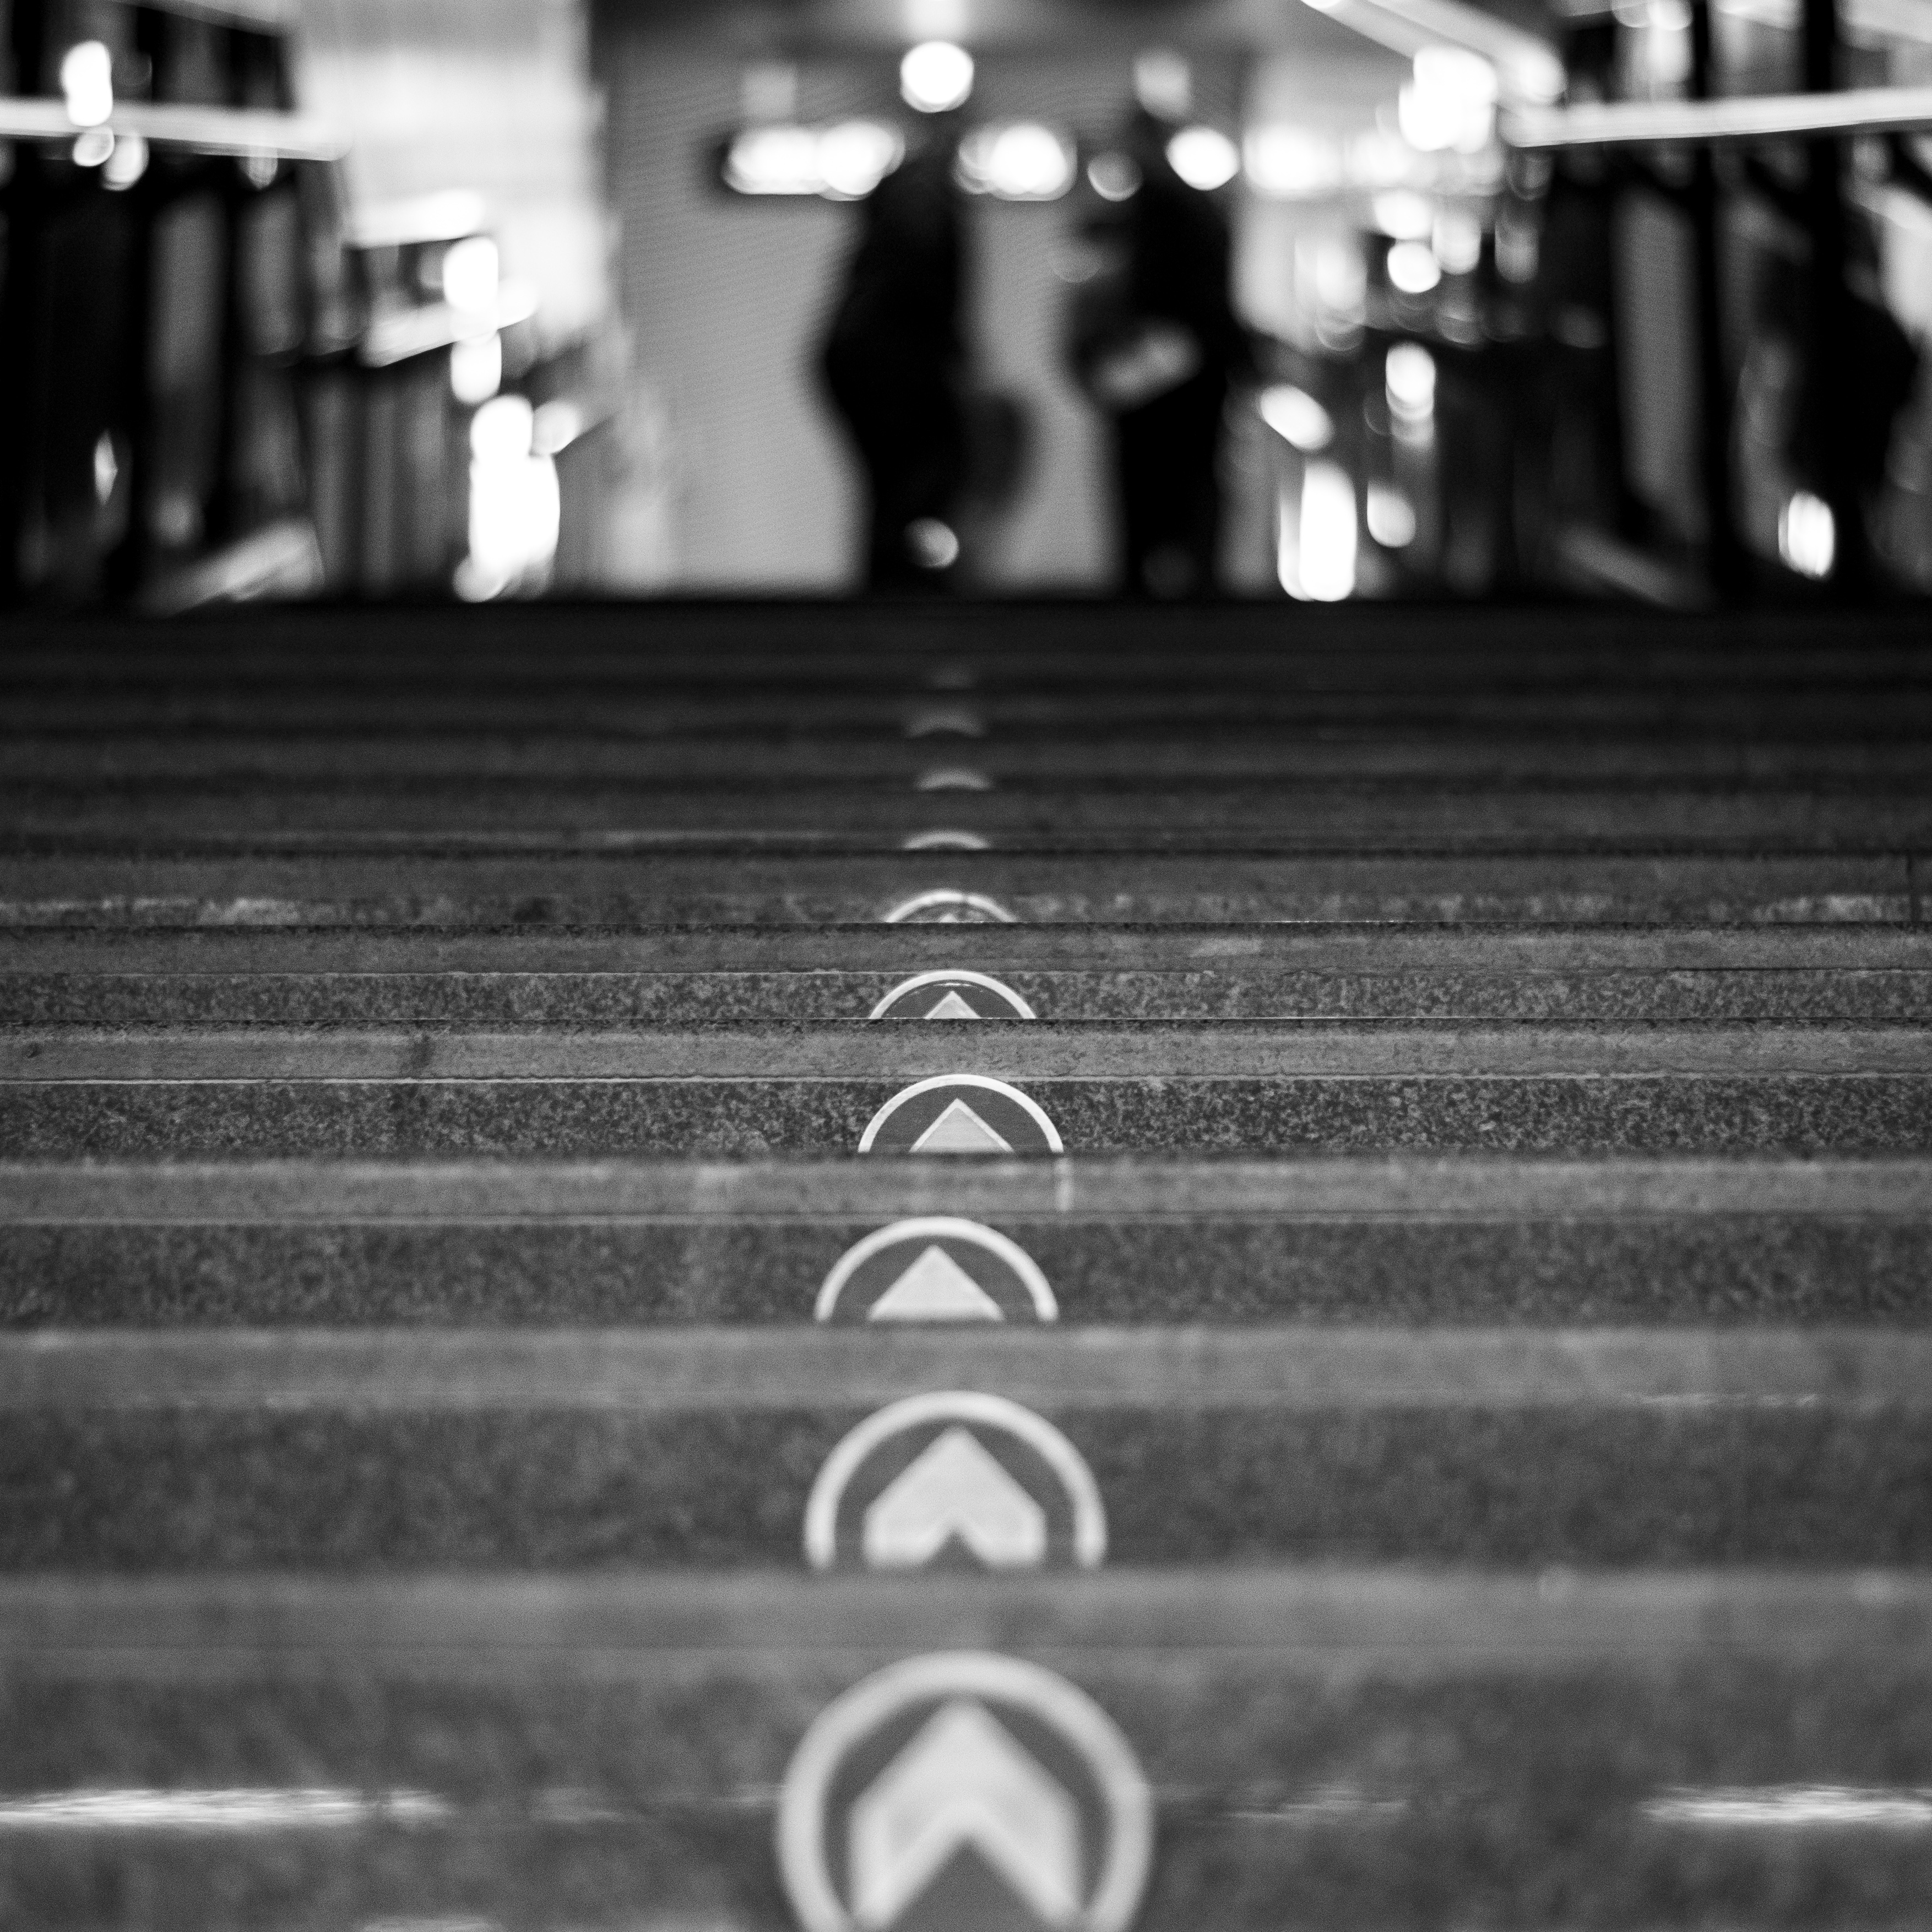
light, blur, black and white, white, street, photography, subway, underground, flow, darkness, black, monochrome, candid, beijing, symmetry, photograph, arrows, blurry, silhouettes, china, shape, follow, following, sonystreetphotographer, monochrome photography, film noir